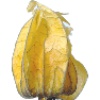
Label: physalis_with_husk